Jose P. Laurel

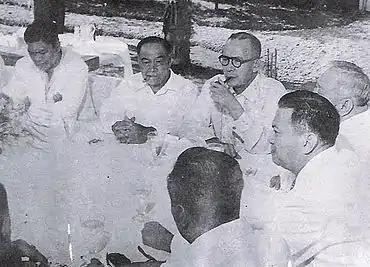
Clockwise, from top left: Senator Edmundo B. Cea, former President Jose P. Laurel Sr., Senator Cipriano Primicias Sr., Senate President Eulogio A. Rodriguez Sr., President Ramon Magsaysay, & House Speaker Jose B. Laurel Jr. in Malacañan Palace, 1955

Shortly after the inauguration of the Second Philippine Republic, President Laurel, together with cabinet Ministers Recto and Paredes flew to Tokyo to attend the Greater East Asia Conference which was an international summit held in Tokyo, Japan from November 5 to 6, 1943, in which Japan hosted the heads of state of various component members of the Greater East Asia Co-Prosperity Sphere. The conference was also referred to as the "Tokyo Conference".